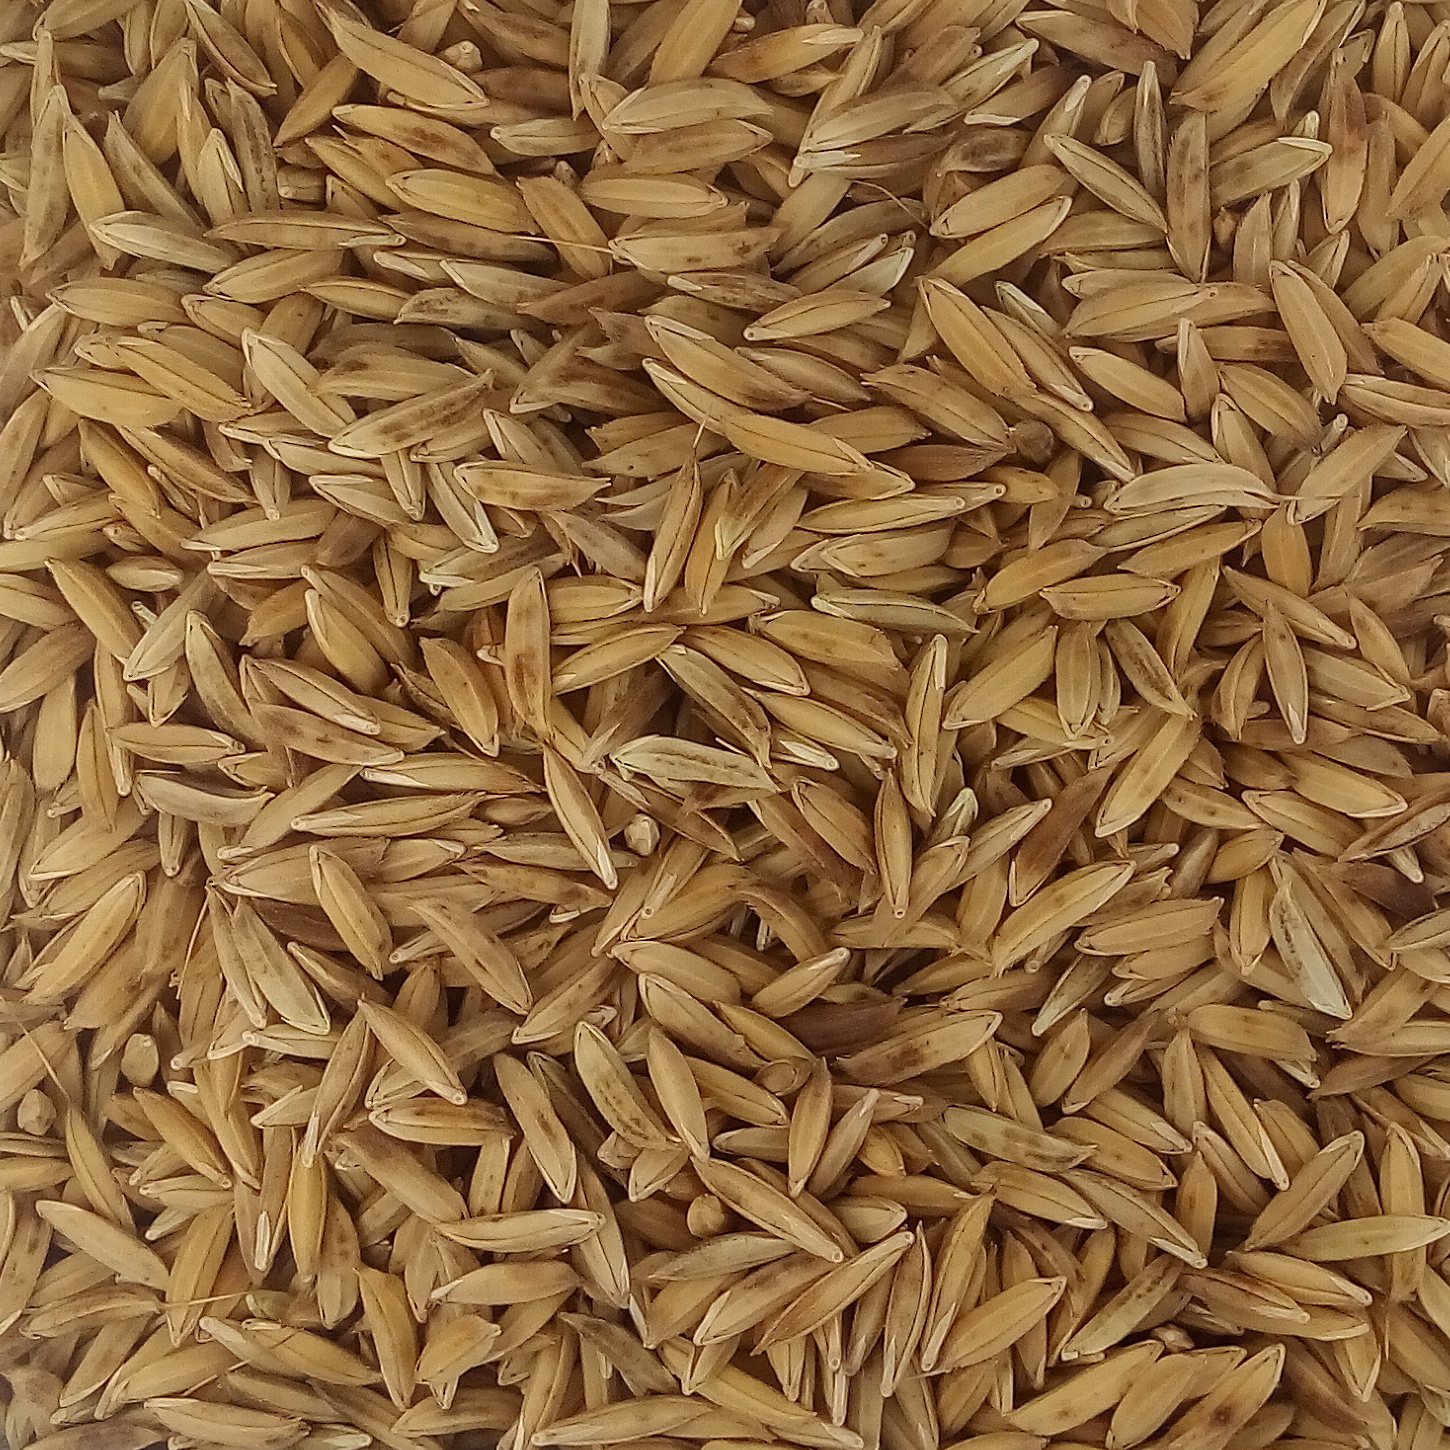
Rice seed variety: BAS_370